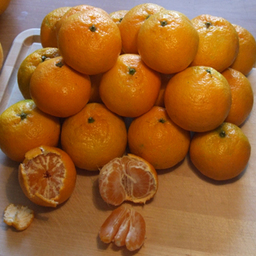
Label: Orange